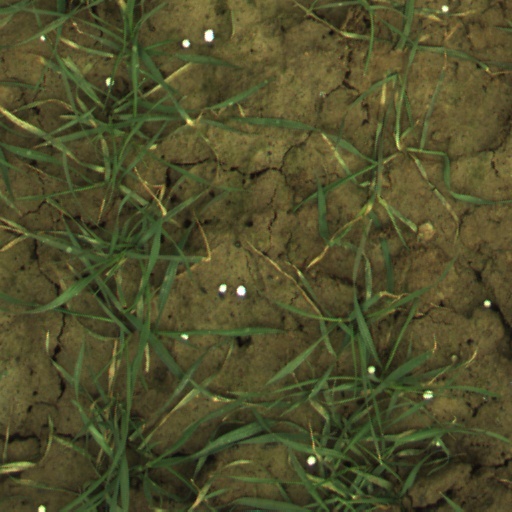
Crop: wheat